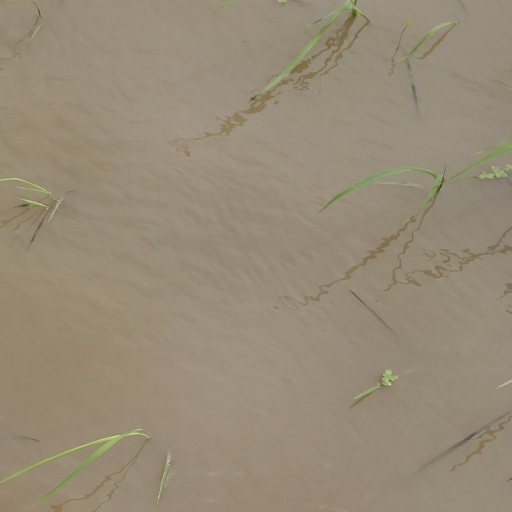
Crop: rice